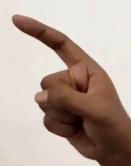
ASL sign: Z